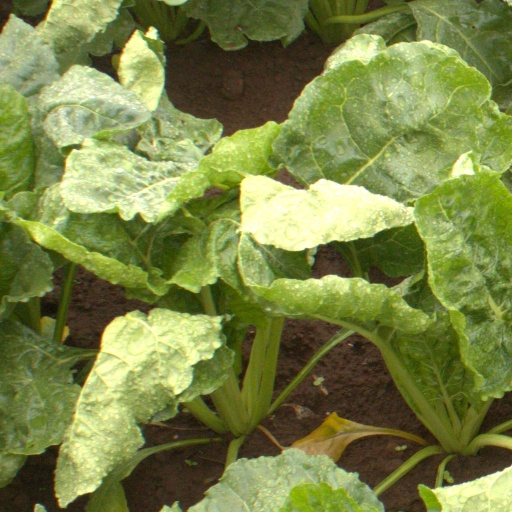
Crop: sugar beet